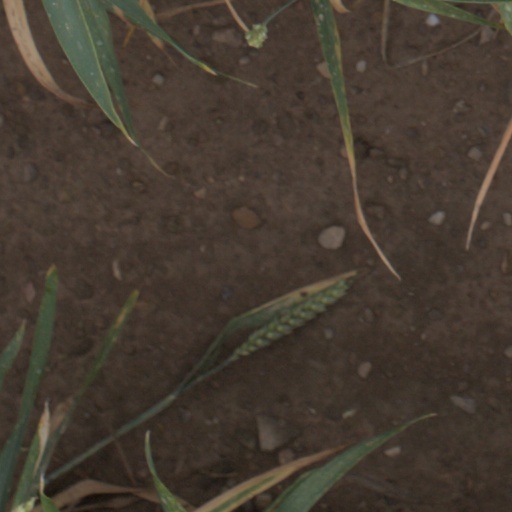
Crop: wheat